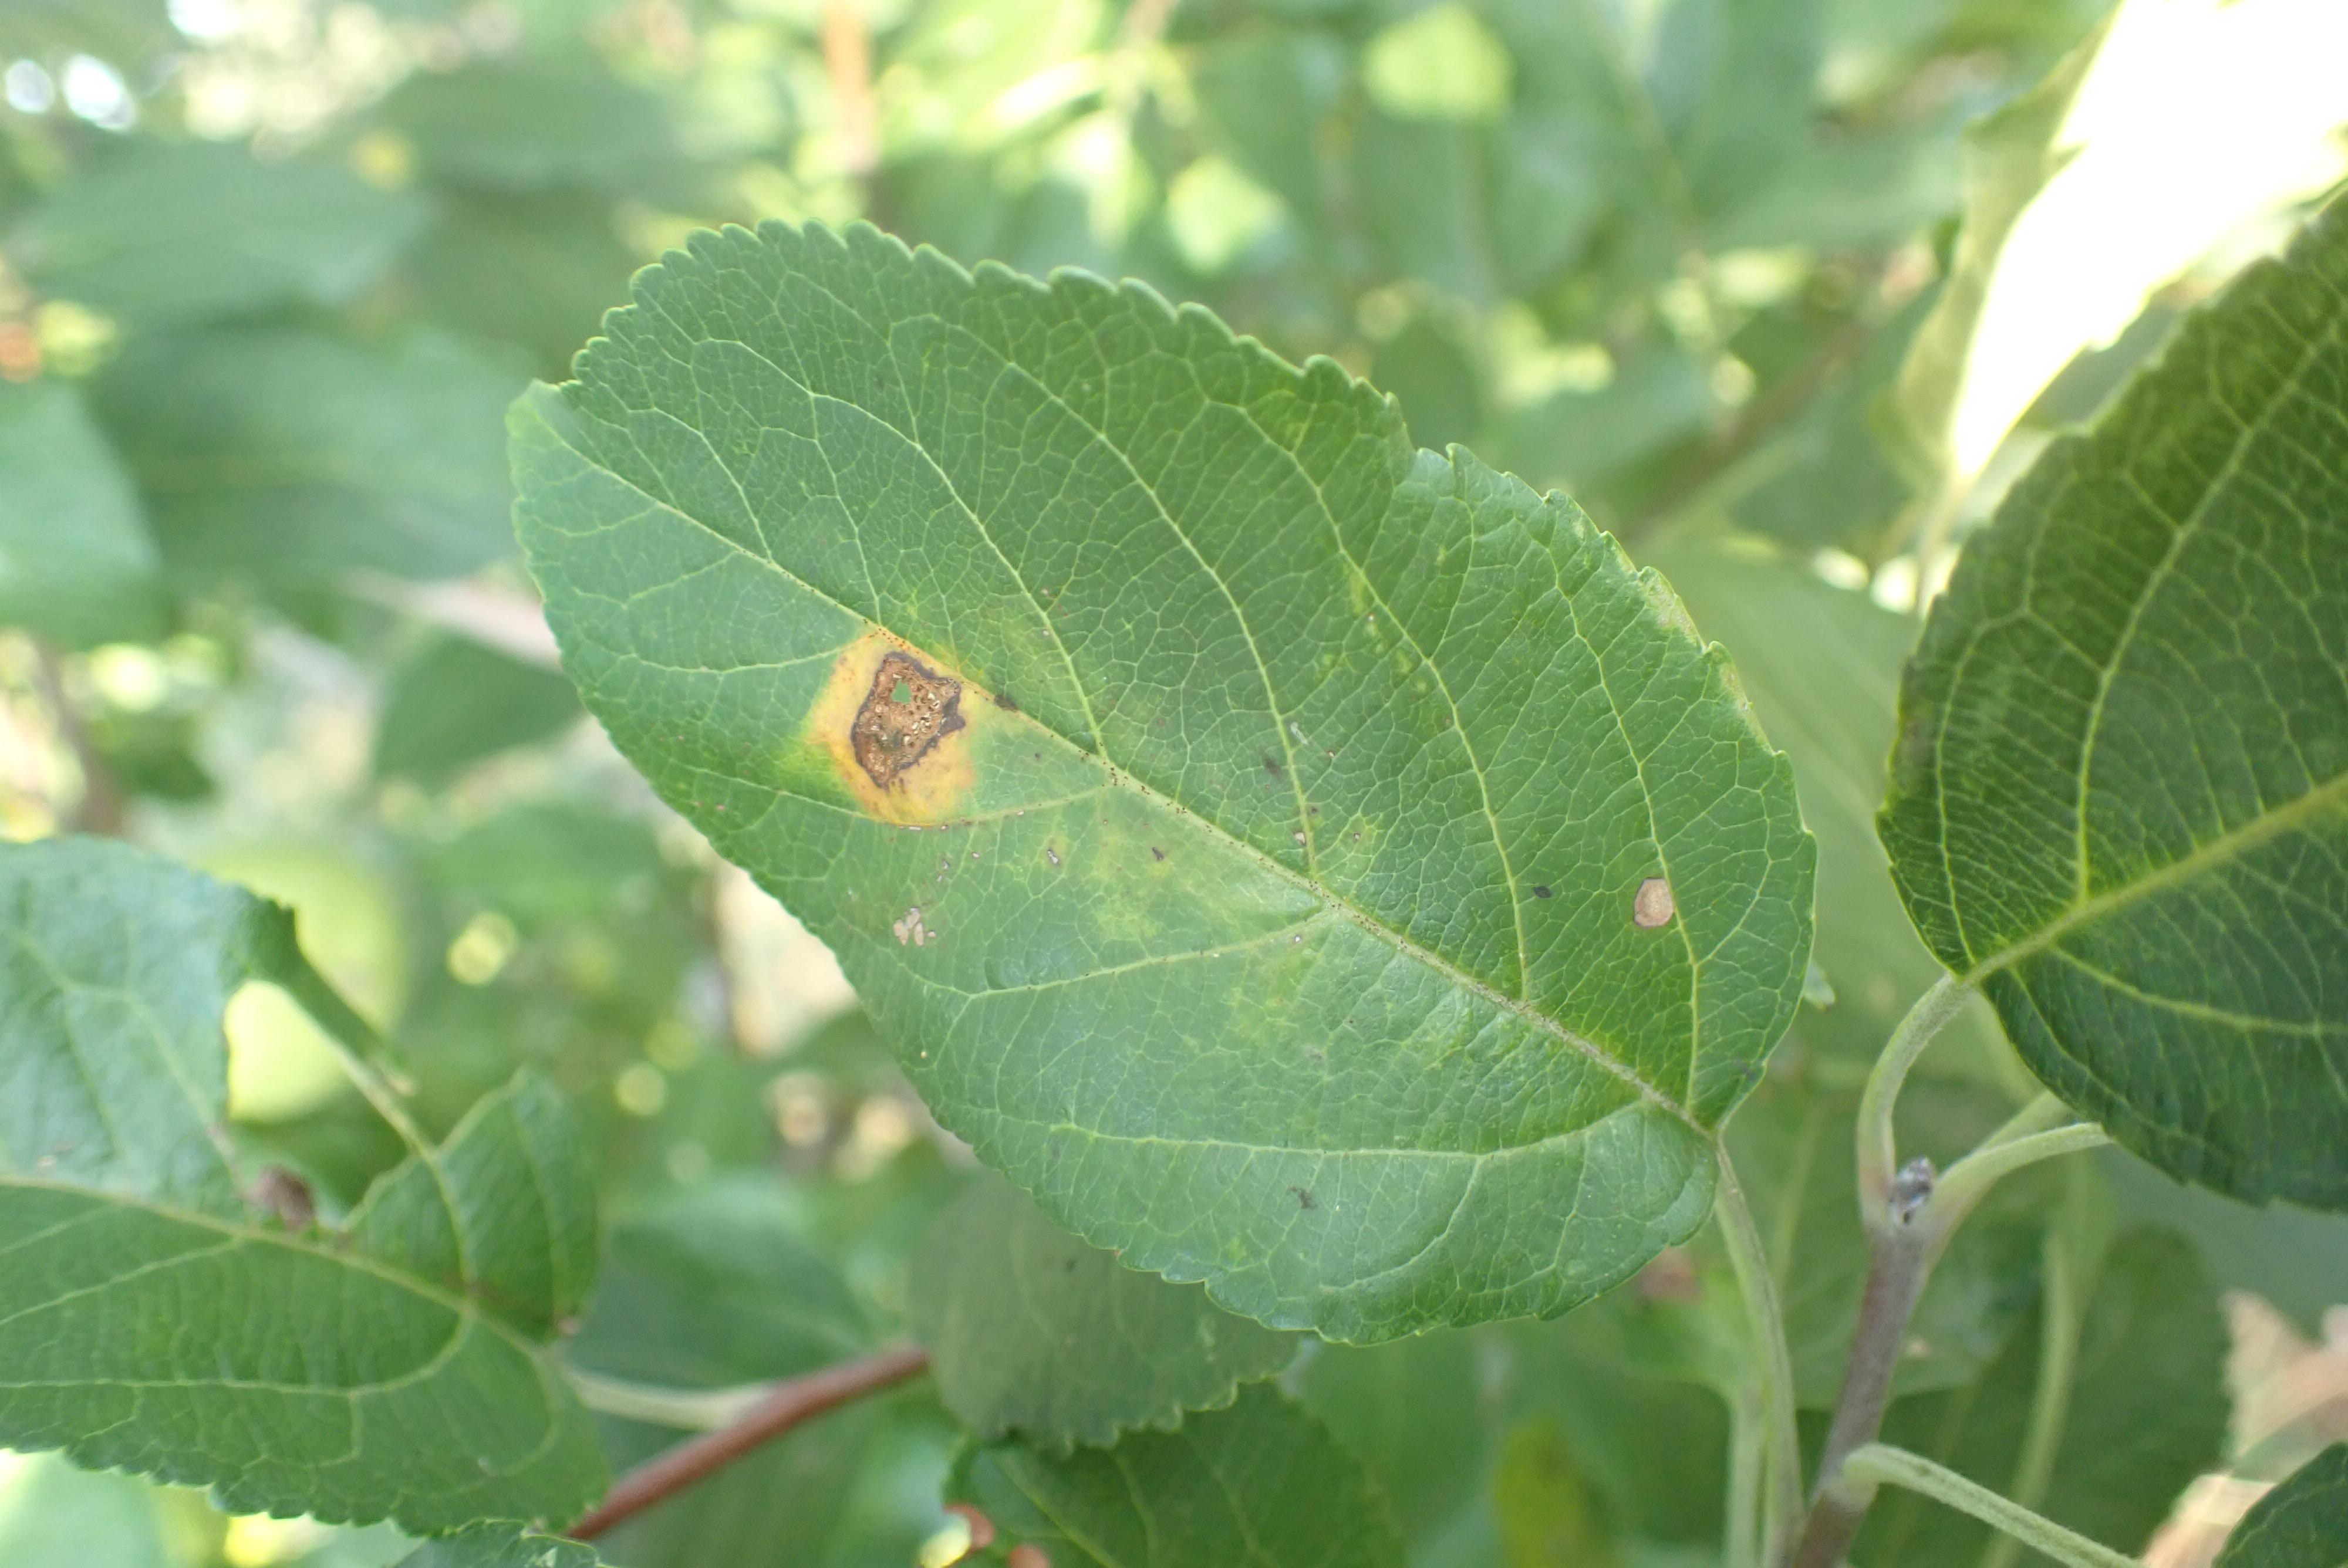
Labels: complex